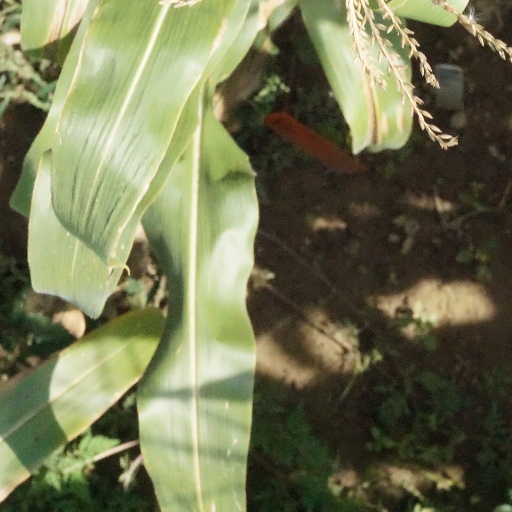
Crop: maize; corn